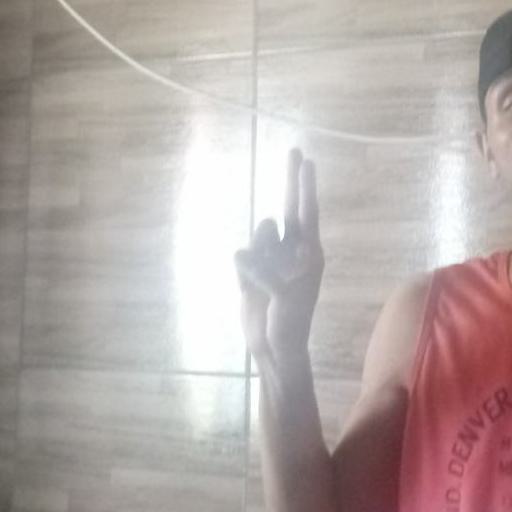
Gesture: two_up